Eden Hindu Hostel

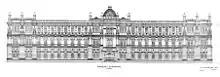
Architectural plan of the front

The building was built out of funds raised by Ashley Eden and the architect was W.B. Gwyther and the contractor was Rai Khetter Chunder Bannerjee.